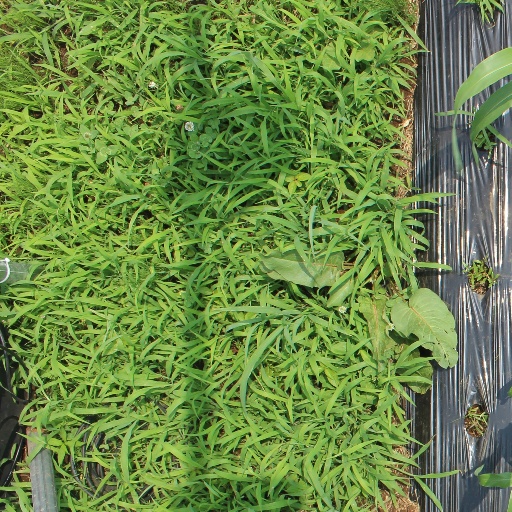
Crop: sorghum